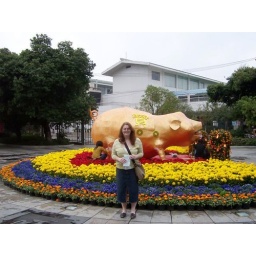
Me standing in front of a pig statue at the Steven Star Park in Guilin.